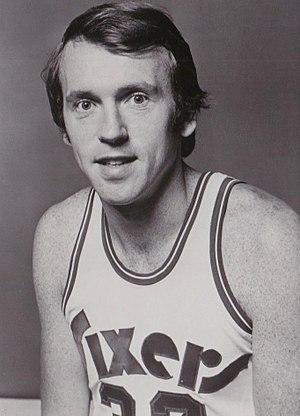
William John Cunningham dit Billy Cunningham est un ancien joueur et entraîneur américain de basket-ball, élu parmi les meilleurs joueurs du cinquantenaire de la NBA. Il était surnommé Kangaroo Kid.
Les 76ers de Philadelphie également surnommés les Sixers, sont une franchise de basket-ball de la National Basketball Association basée à Philadelphie dans le Commonwealth de Pennsylvanie. Son histoire commence en 1939 sous le nom des Nationals de Syracuse, une équipe professionnelle indépendante qui rejoint la National Basketball League en 1946. Les Nationals entrent en NBA trois ans plus tard lors de la fusion entre la NBL et la BAA. Les 76ers concourent dans la NBA en tant que membre de la conférence Est, au sein de la division Atlantique et joue ses matchs au Wells Fargo Center.